Execution of Benjamin Moloise

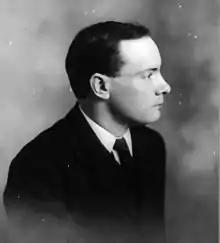
Irish poet Desmond Egan compares Moloise with Irish nationalist Patrick Pearse (pictured).

The White House criticized the execution, noting that the U.S. government had "made a number of appeals for clemency” that were ignored. White House Press Secretary Larry Speakes stated, "We want to see tensions reduced and confidence restored in South Africa", expressing regret that an action that could "exacerbate this situation" took place. Similarly, the Soviet Union voiced its strong denunciation of the execution. However, the Soviets insinuated U.S. complicity, suggesting that without U.S. backing of the South African government, such an execution might not have taken place. The Soviet Union's state-run news agency, TASS, declared, "South African authorities have again demonstrated to the whole world that they will resort to any crime in order to prolong the racist domination."